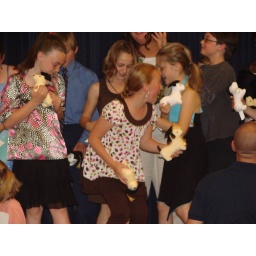
Madeline's in the middle with the brown dress